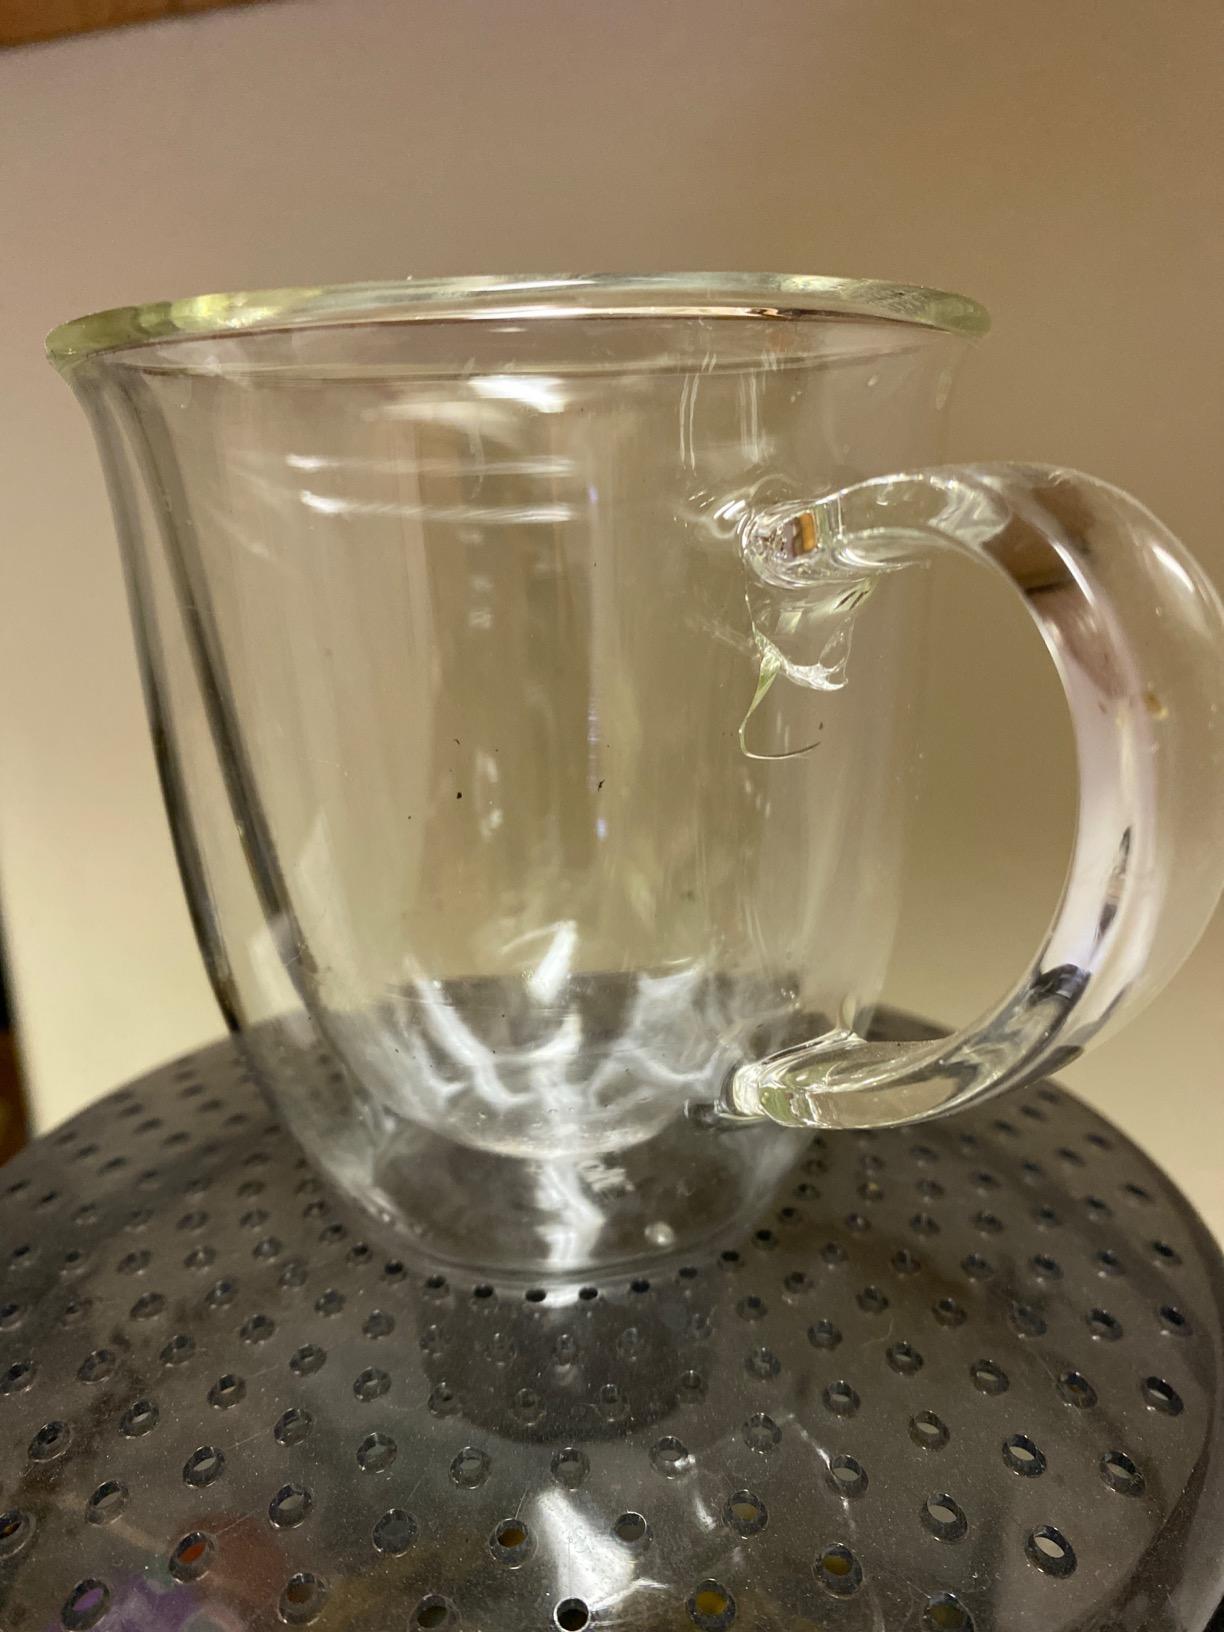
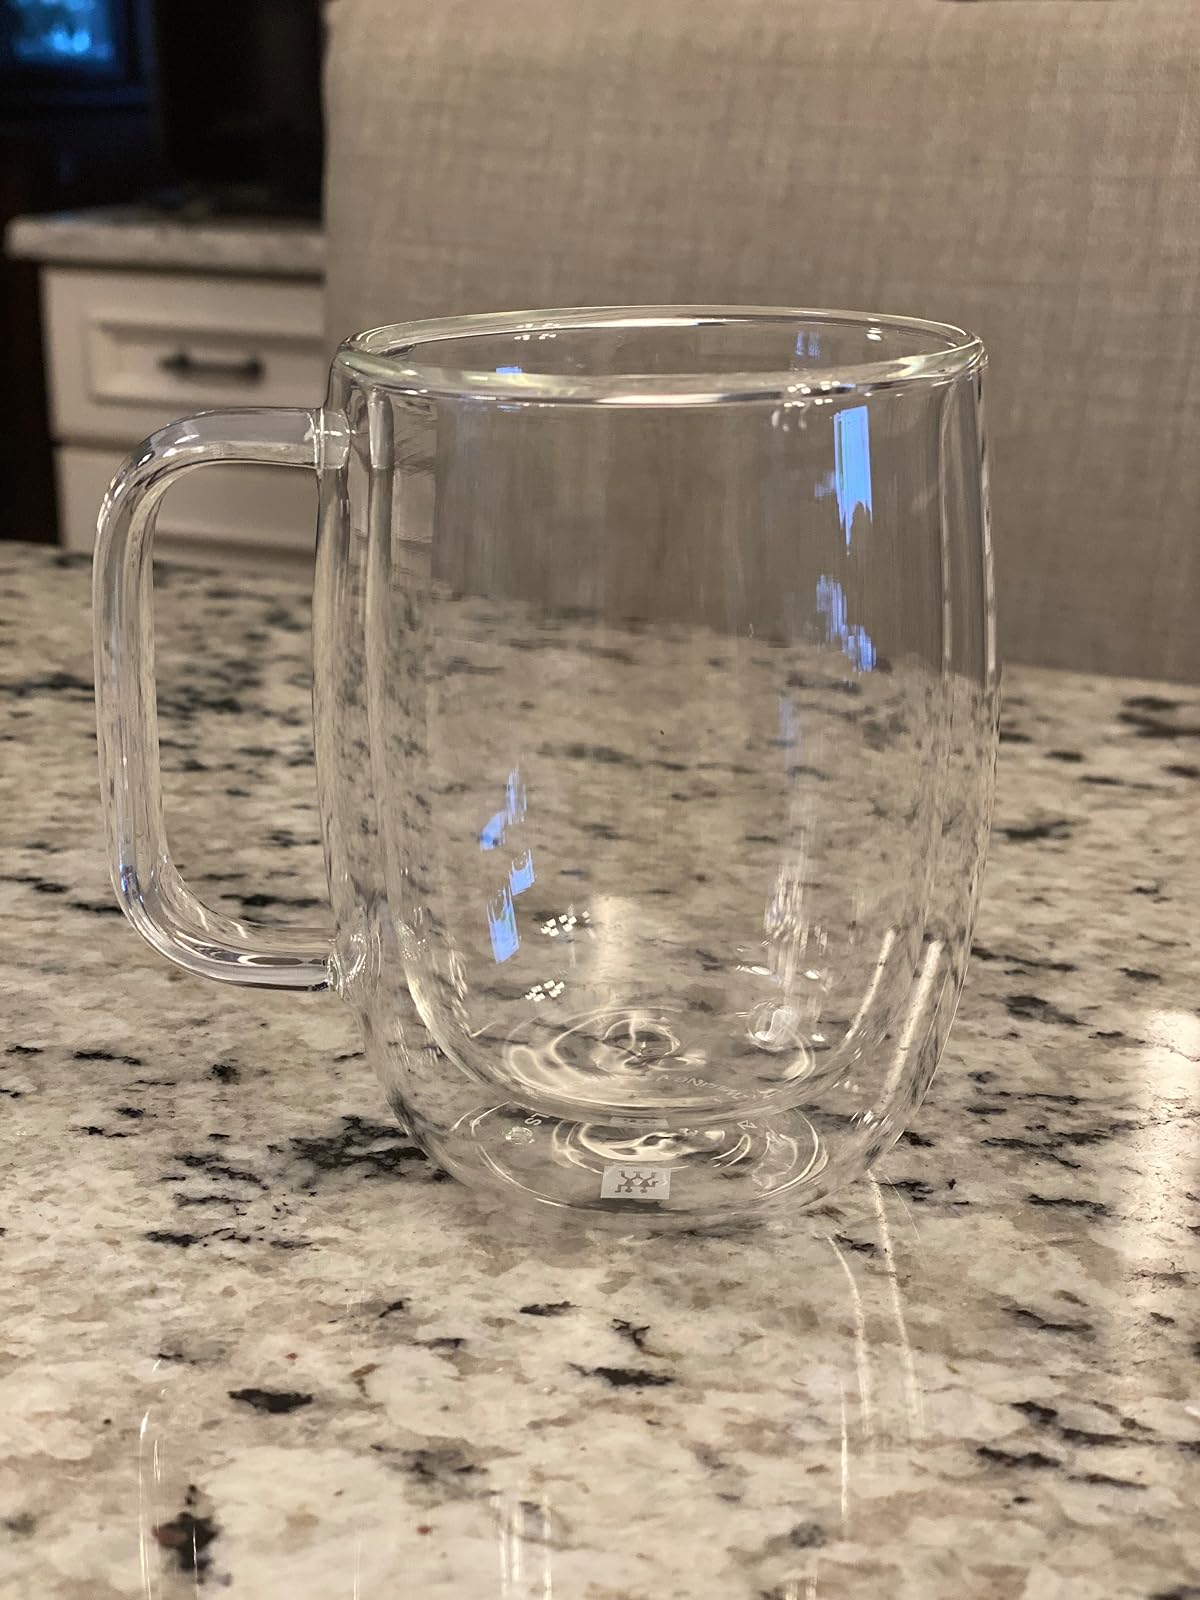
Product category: items_mug
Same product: no